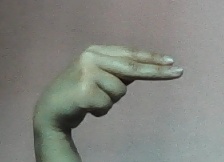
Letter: ain